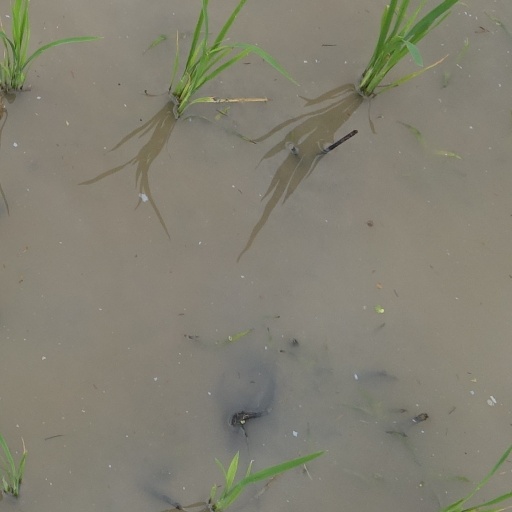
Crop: rice